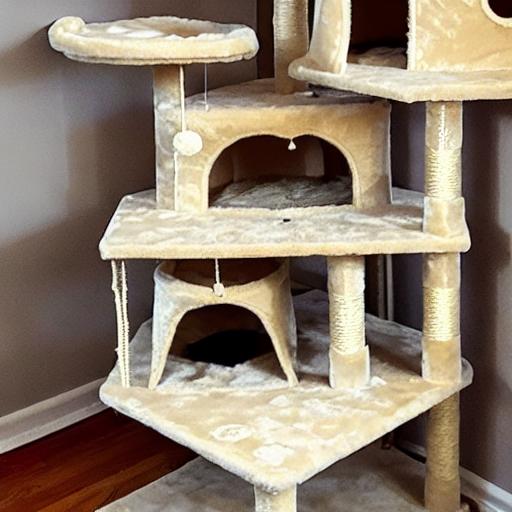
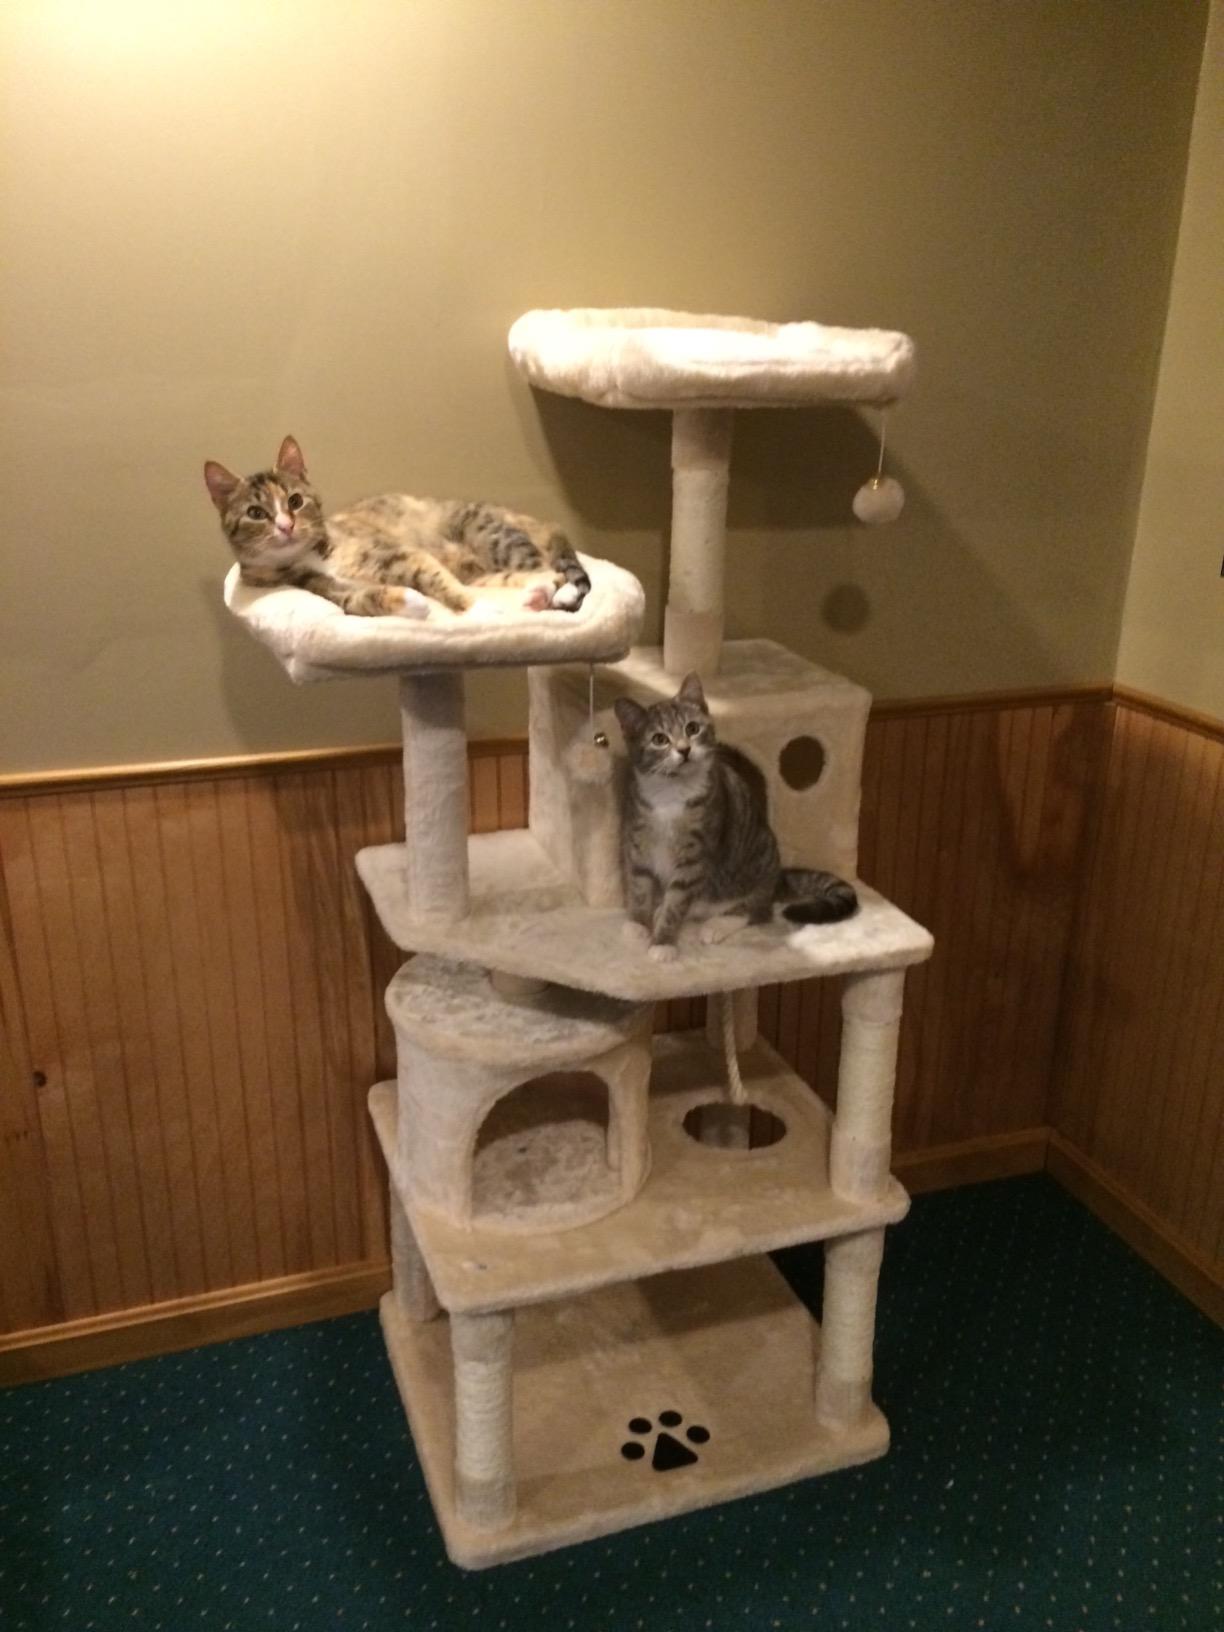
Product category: items_cat tree
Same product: no